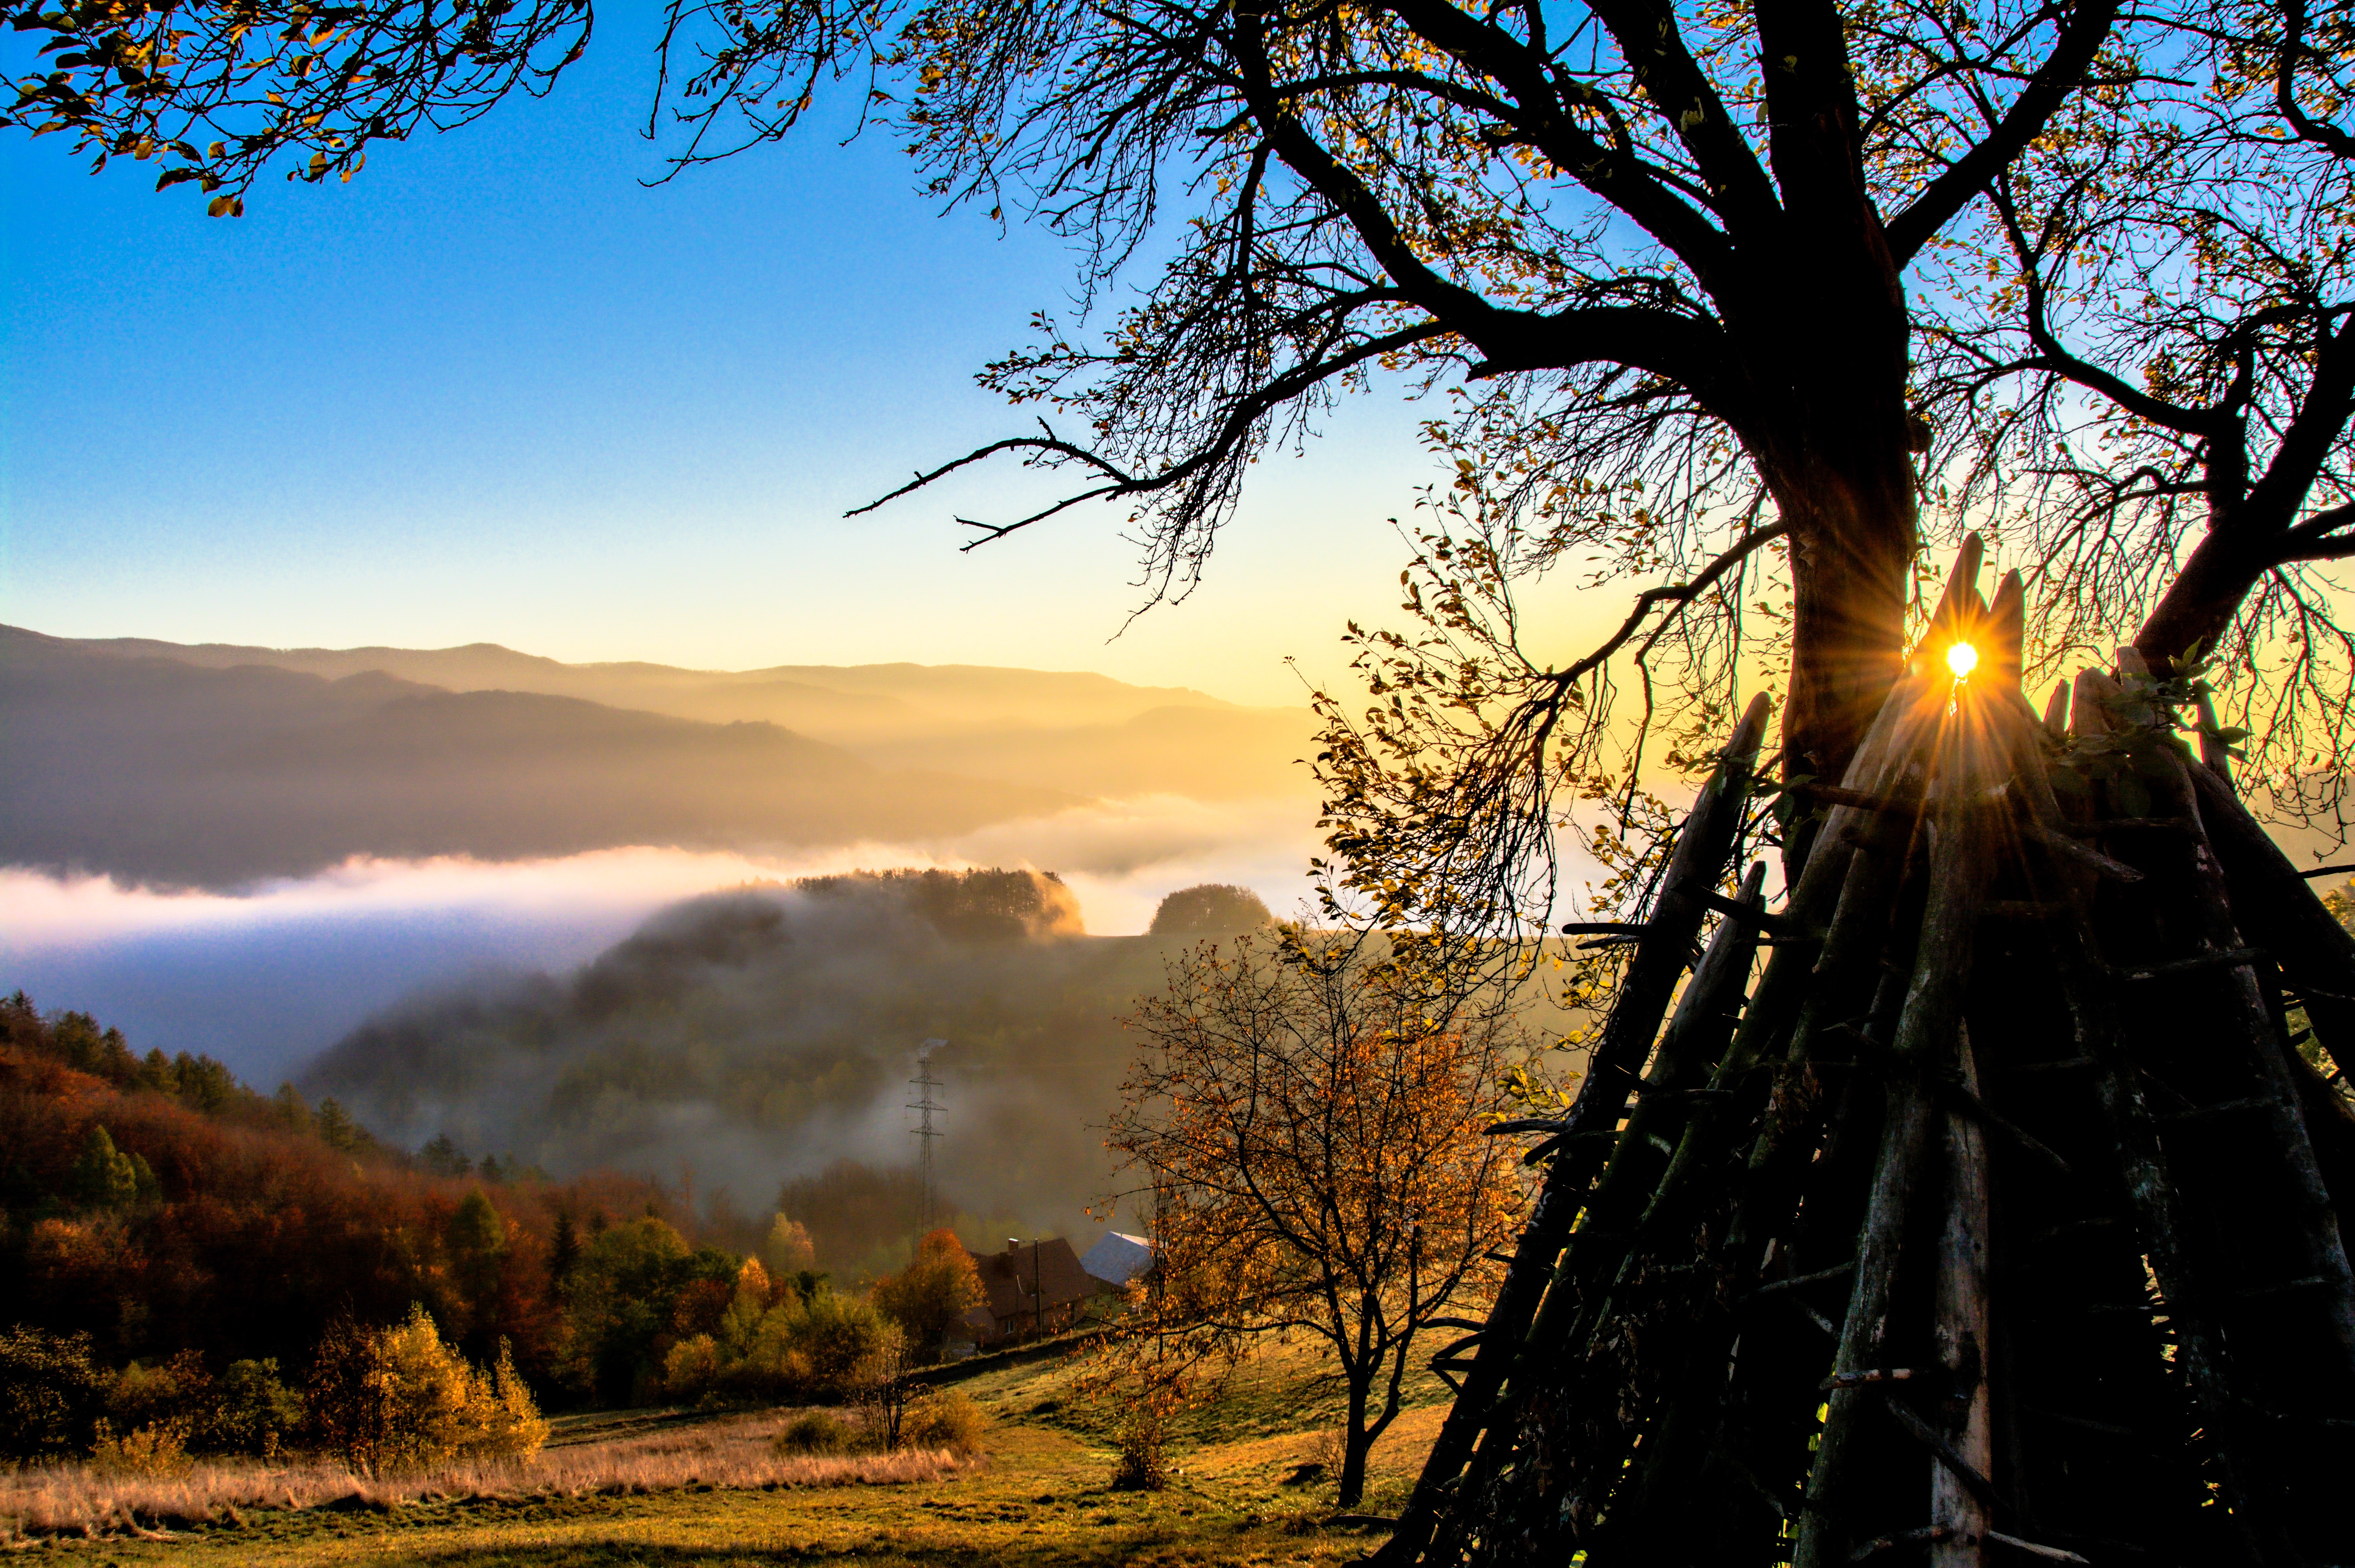
landscape, tree, nature, forest, wilderness, branch, plant, sky, sun, sunrise, sunset, mist, sunlight, morning, leaf, flower, dawn, summer, dusk, evening, reflection, autumn, weather, holiday, blue, season, clouds, holidays, the stones, atmospheric phenomenon, woody plant, the top of the sun